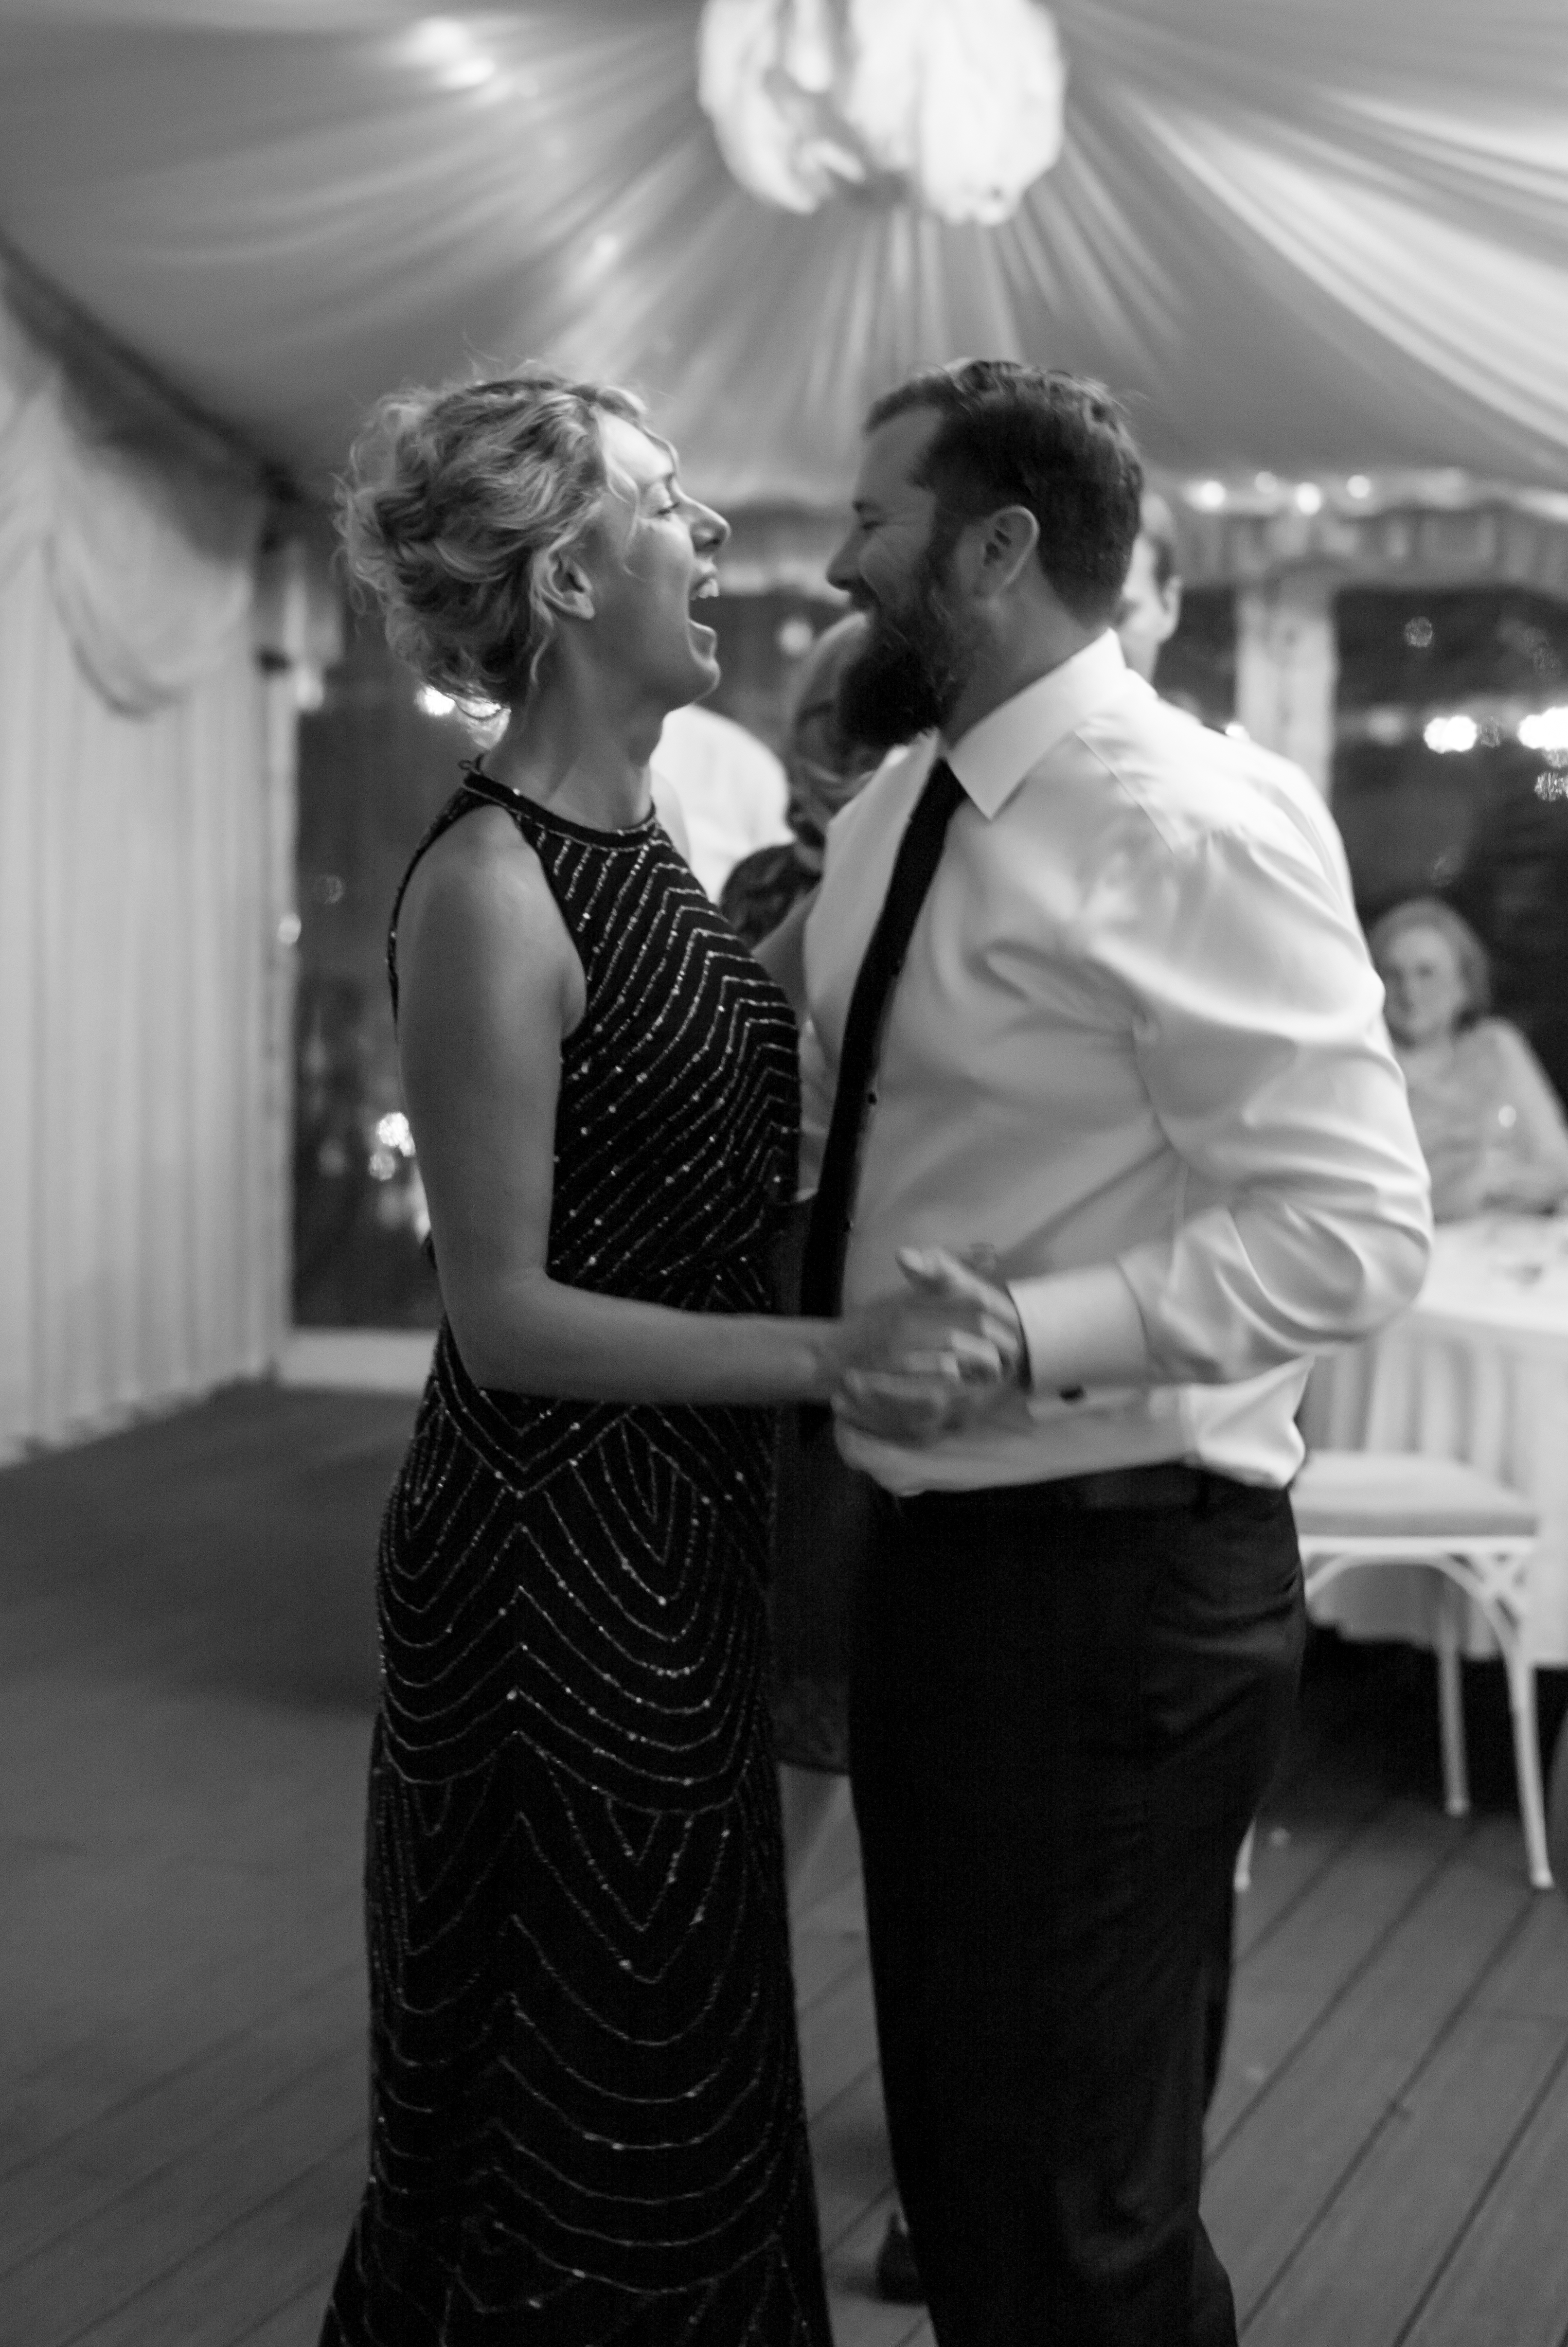
black and white, monochrome, wedding, bride, ceremony, photograph, event, interaction, wedding reception, monochrome photography